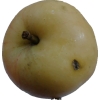
Label: apple